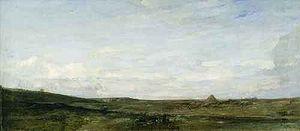
Vittorio Avondo est un peintre italien du XIXᵉ siècle.